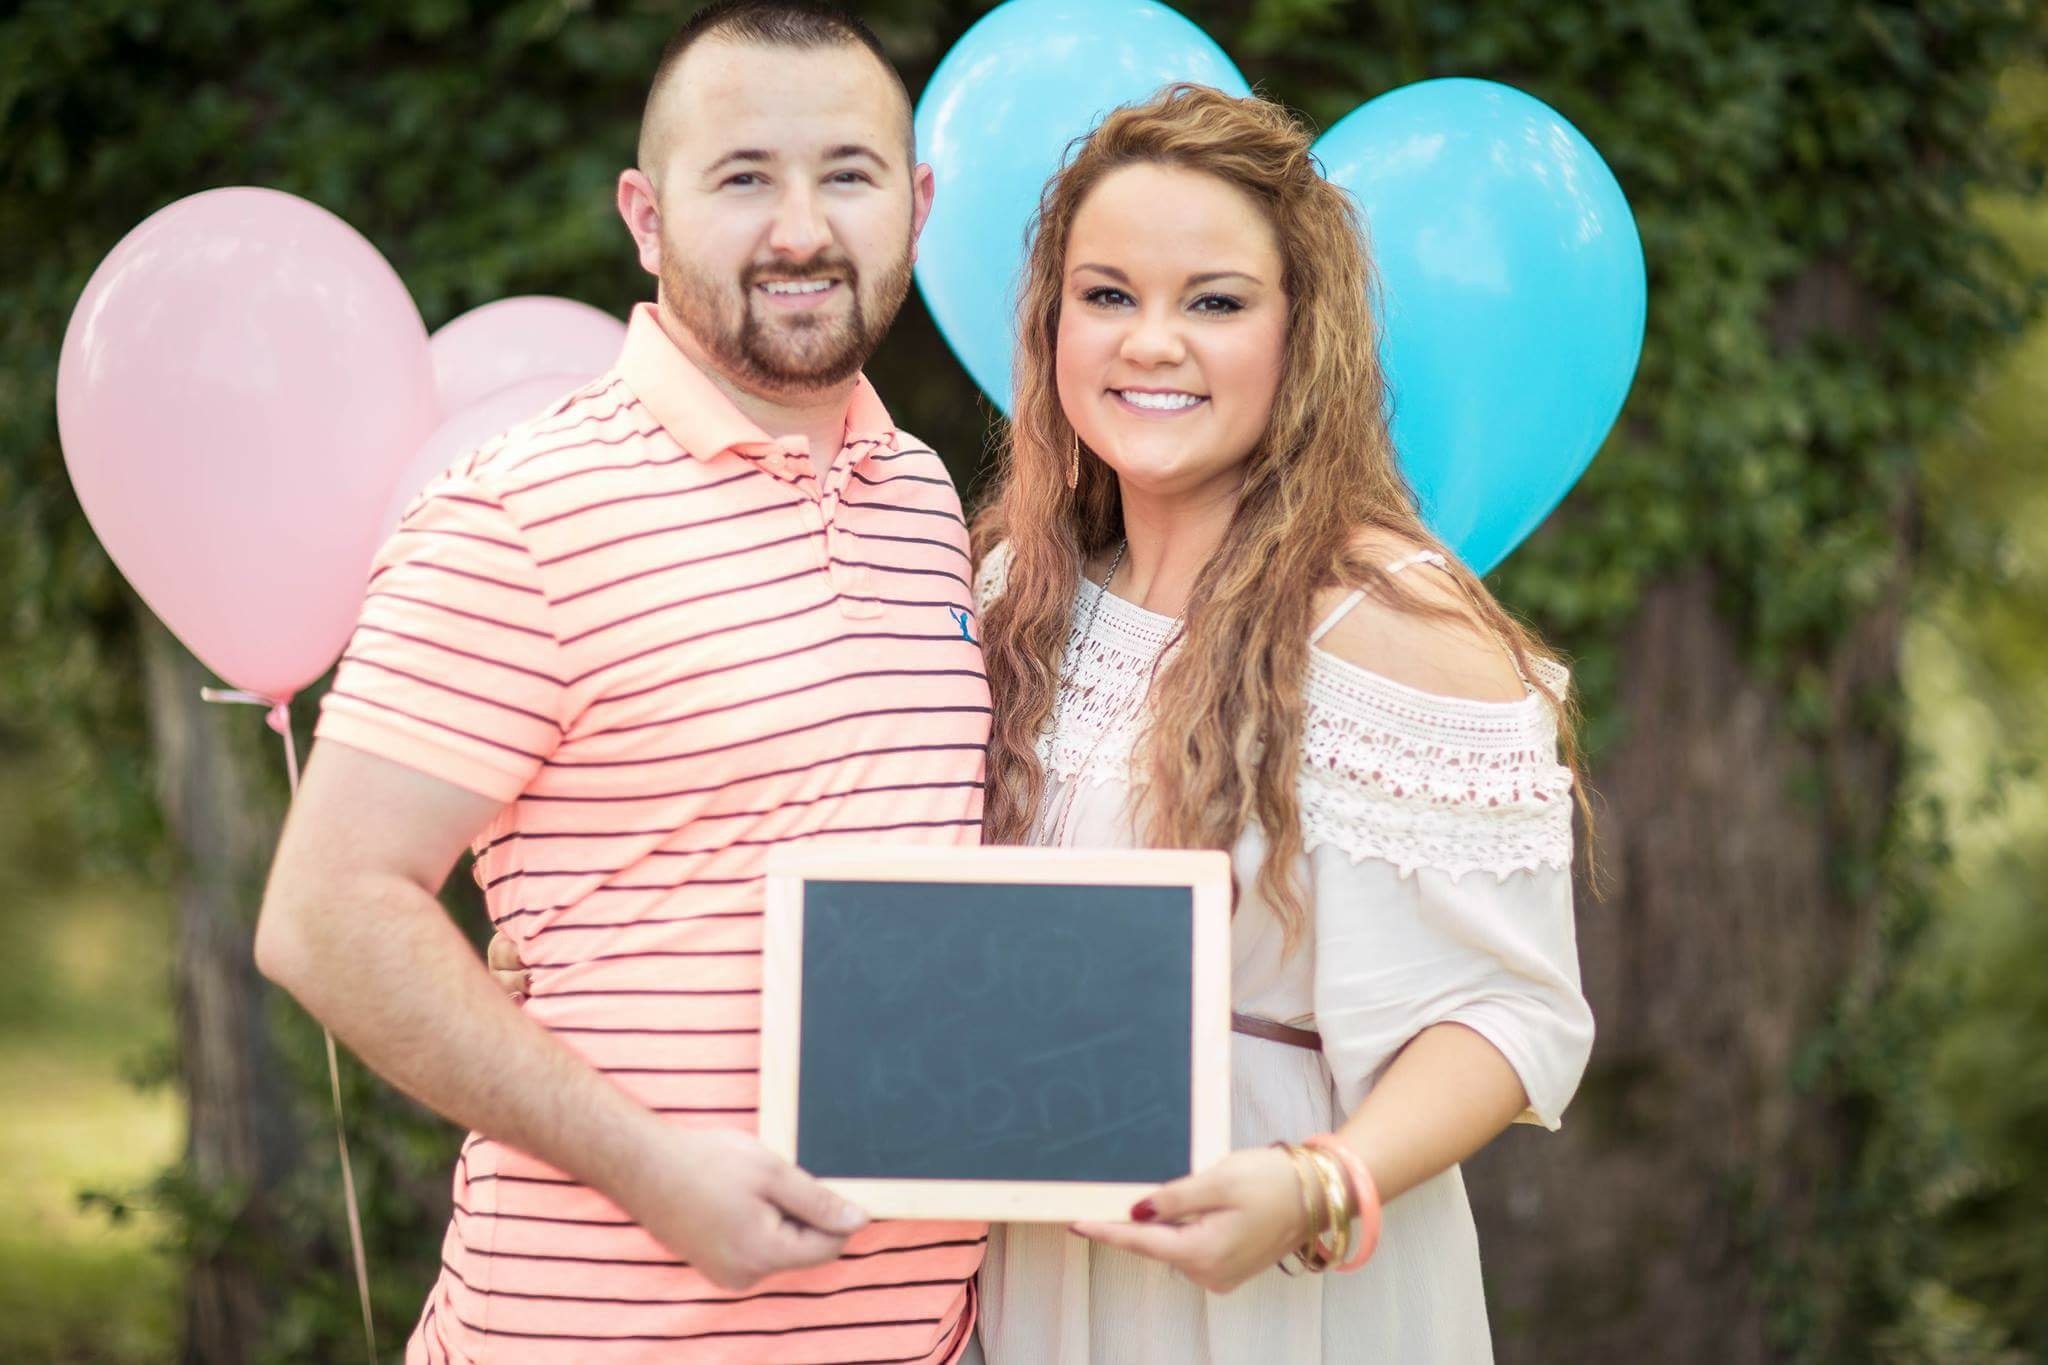
people, spring, couple, together, pregnancy, family, announcement